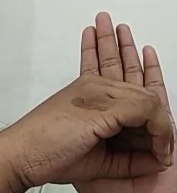
ASL sign: 0